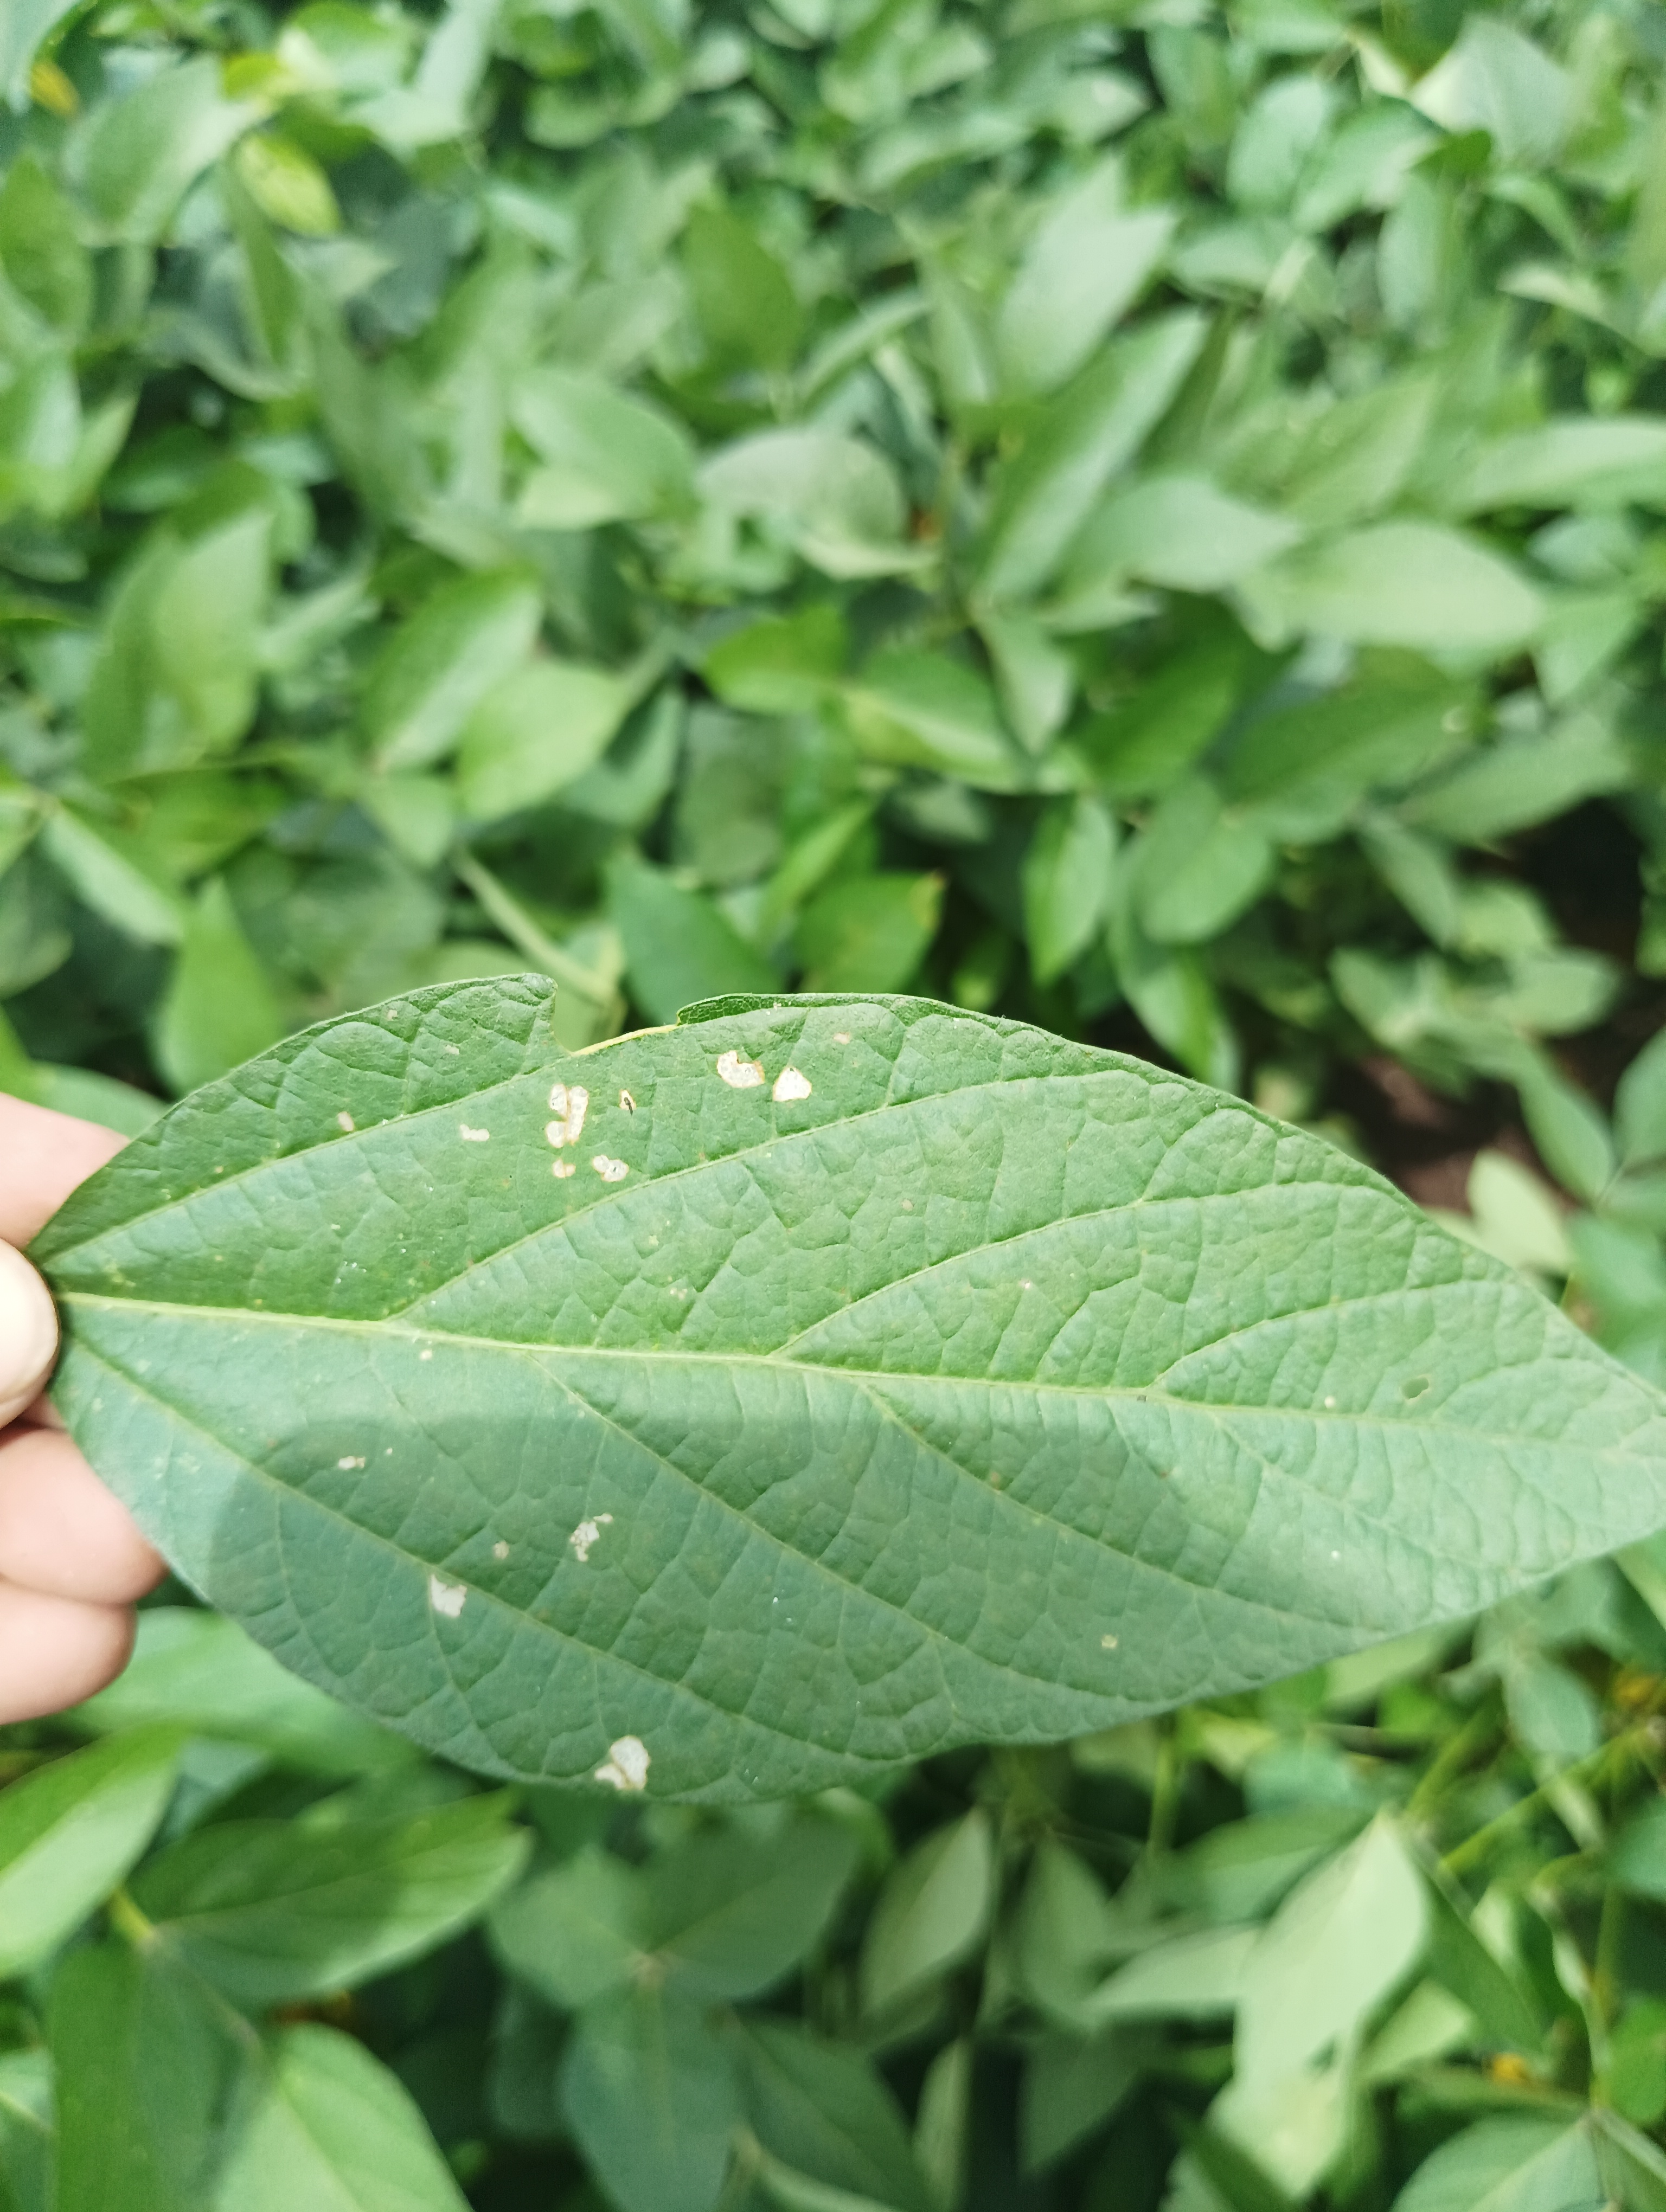
Label: Healthy